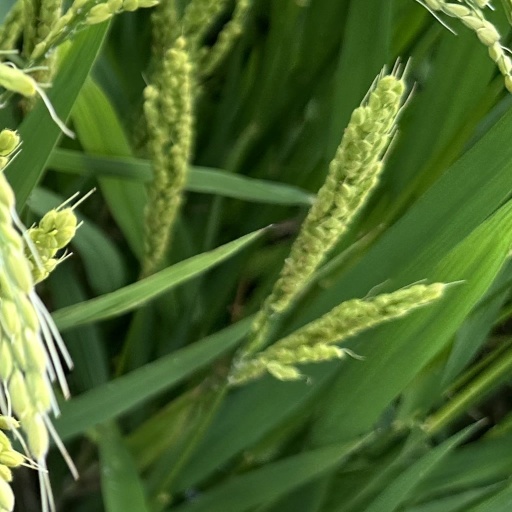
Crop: rice